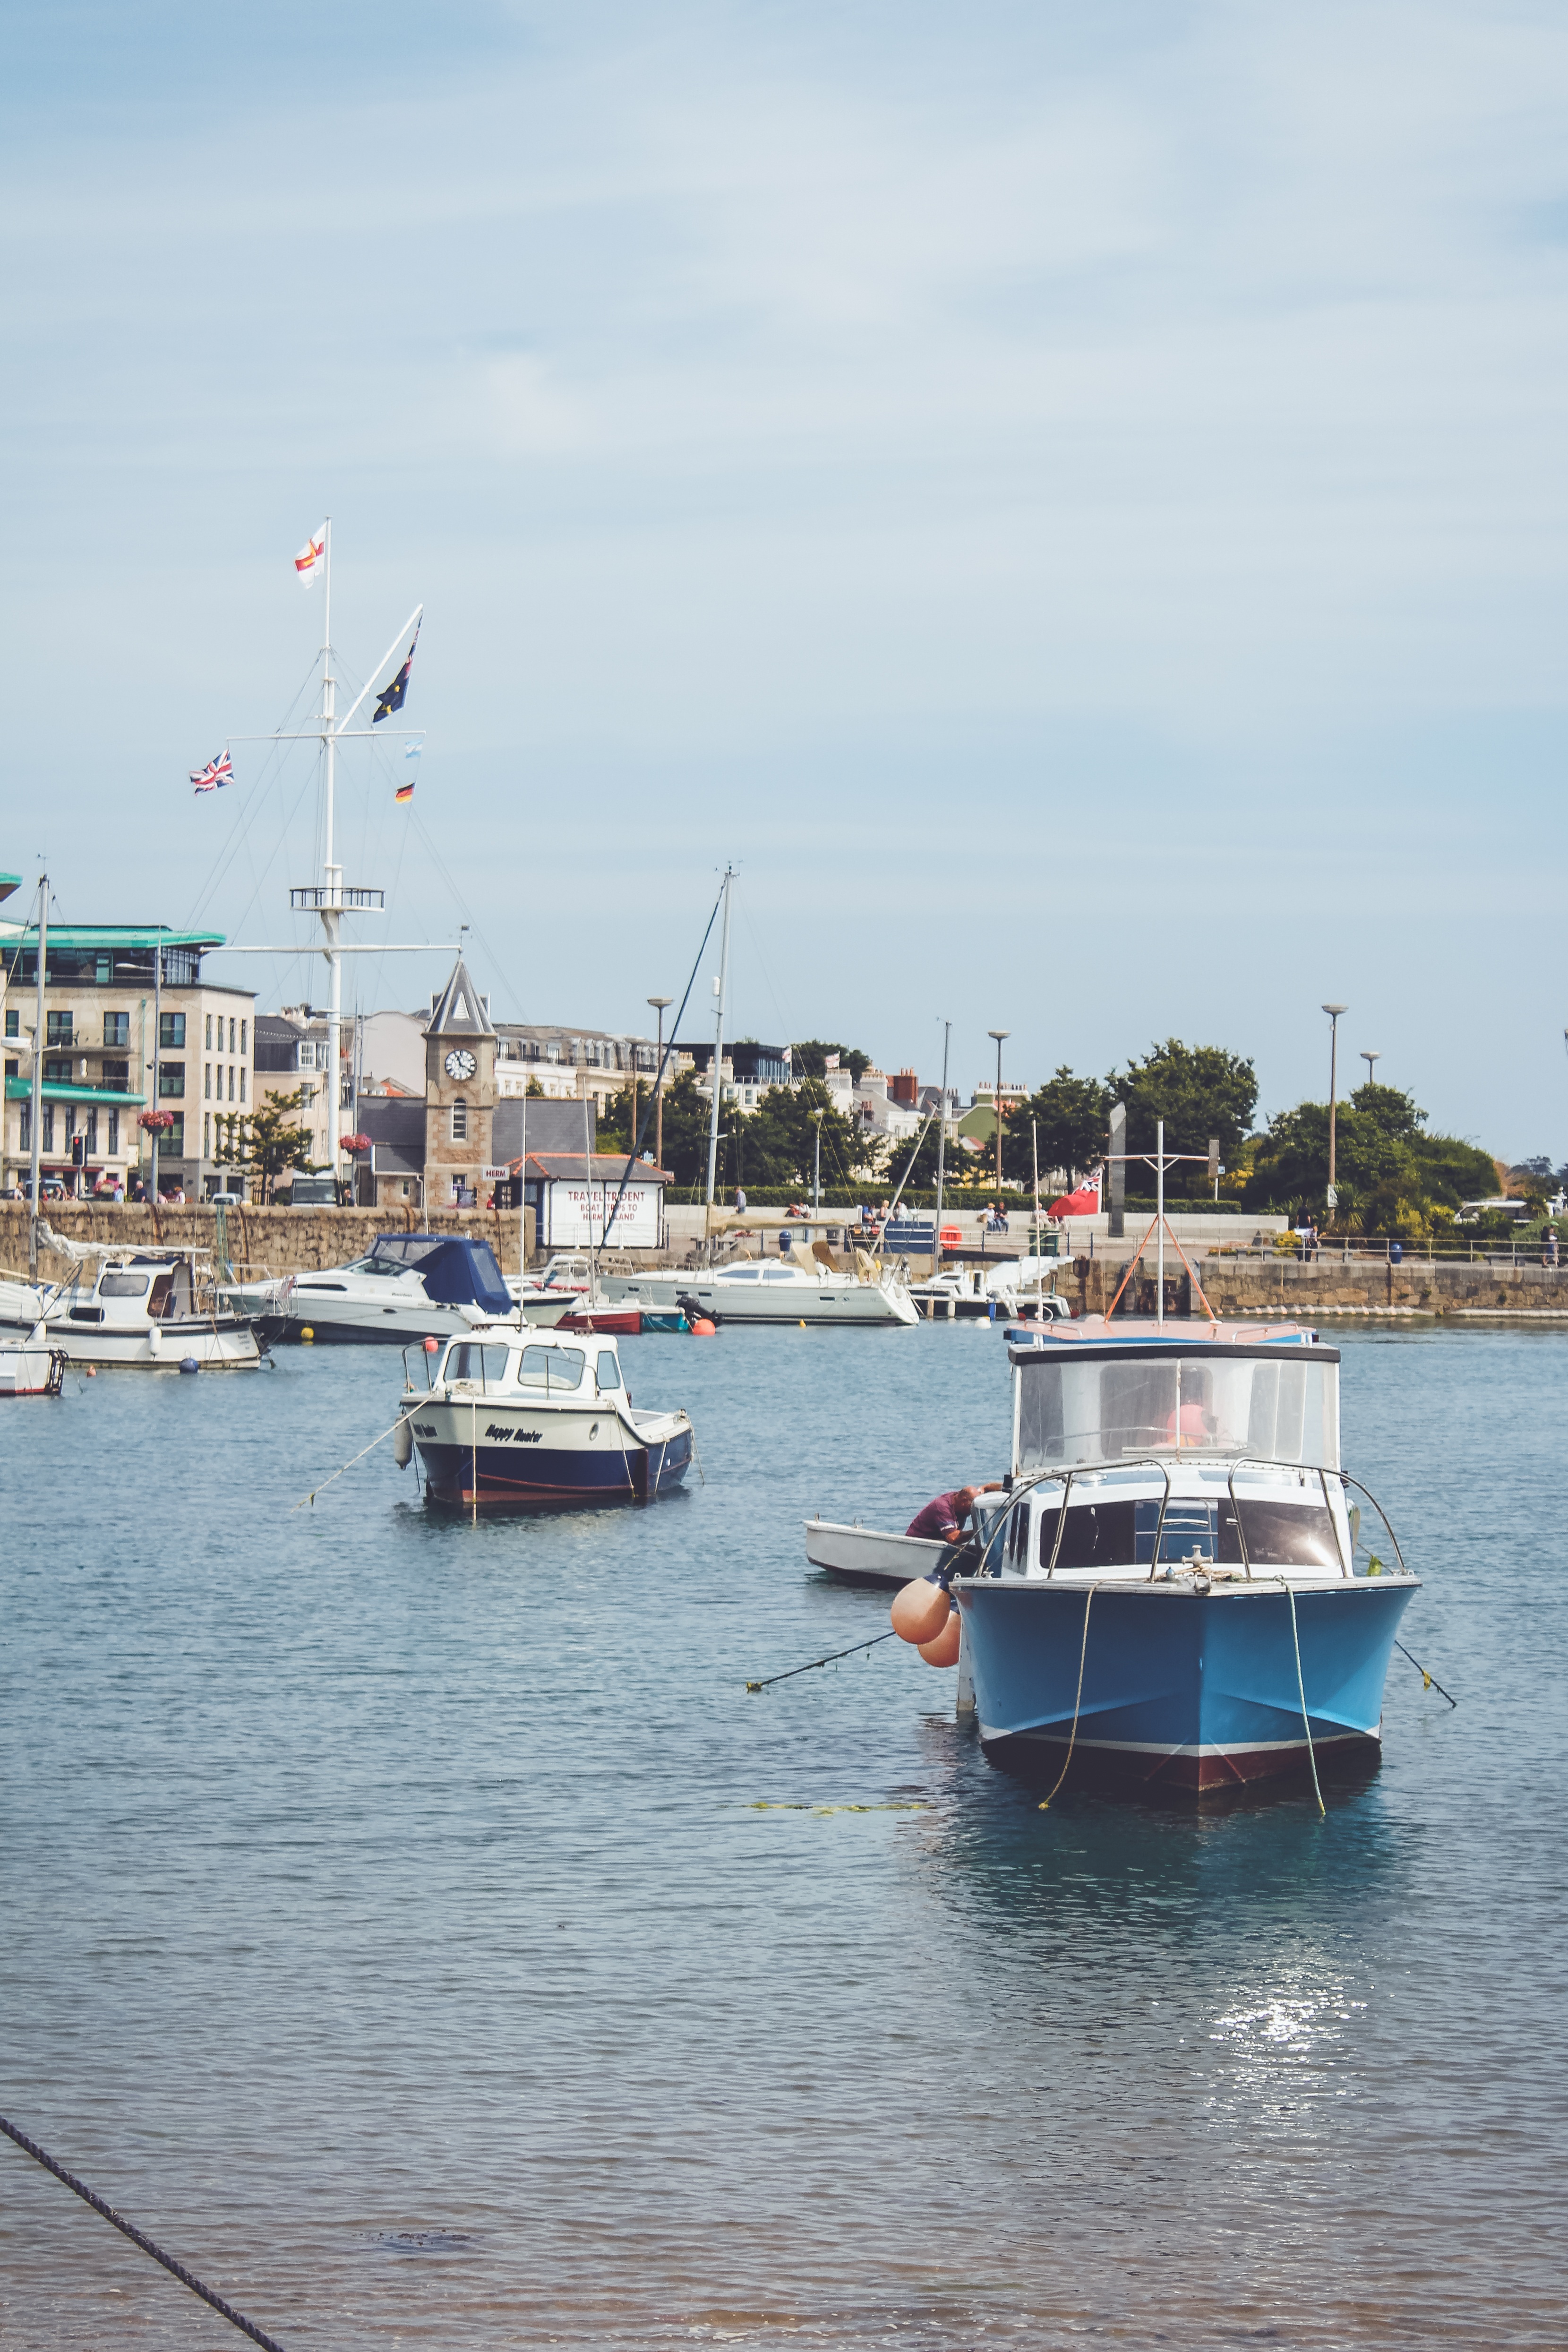
sea, coast, water, dock, sky, boat, ship, summer, vacation, vehicle, bay, harbor, blue, marina, port, boating, infrastructure, boats, channel, watercraft, fishing vessel, guernsey